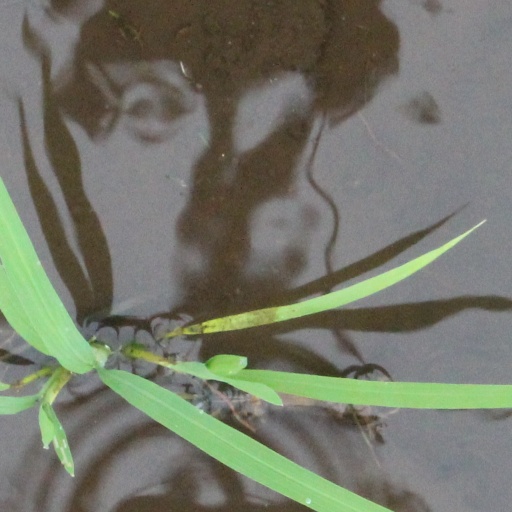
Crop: rice